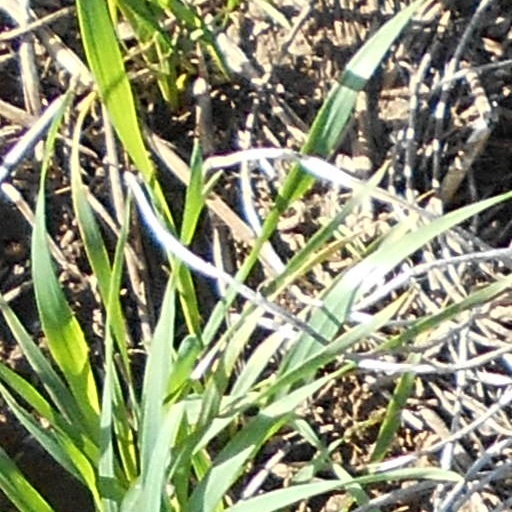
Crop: wheat